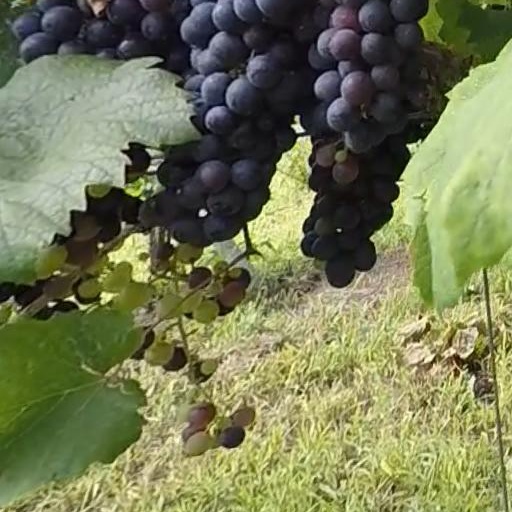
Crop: grape